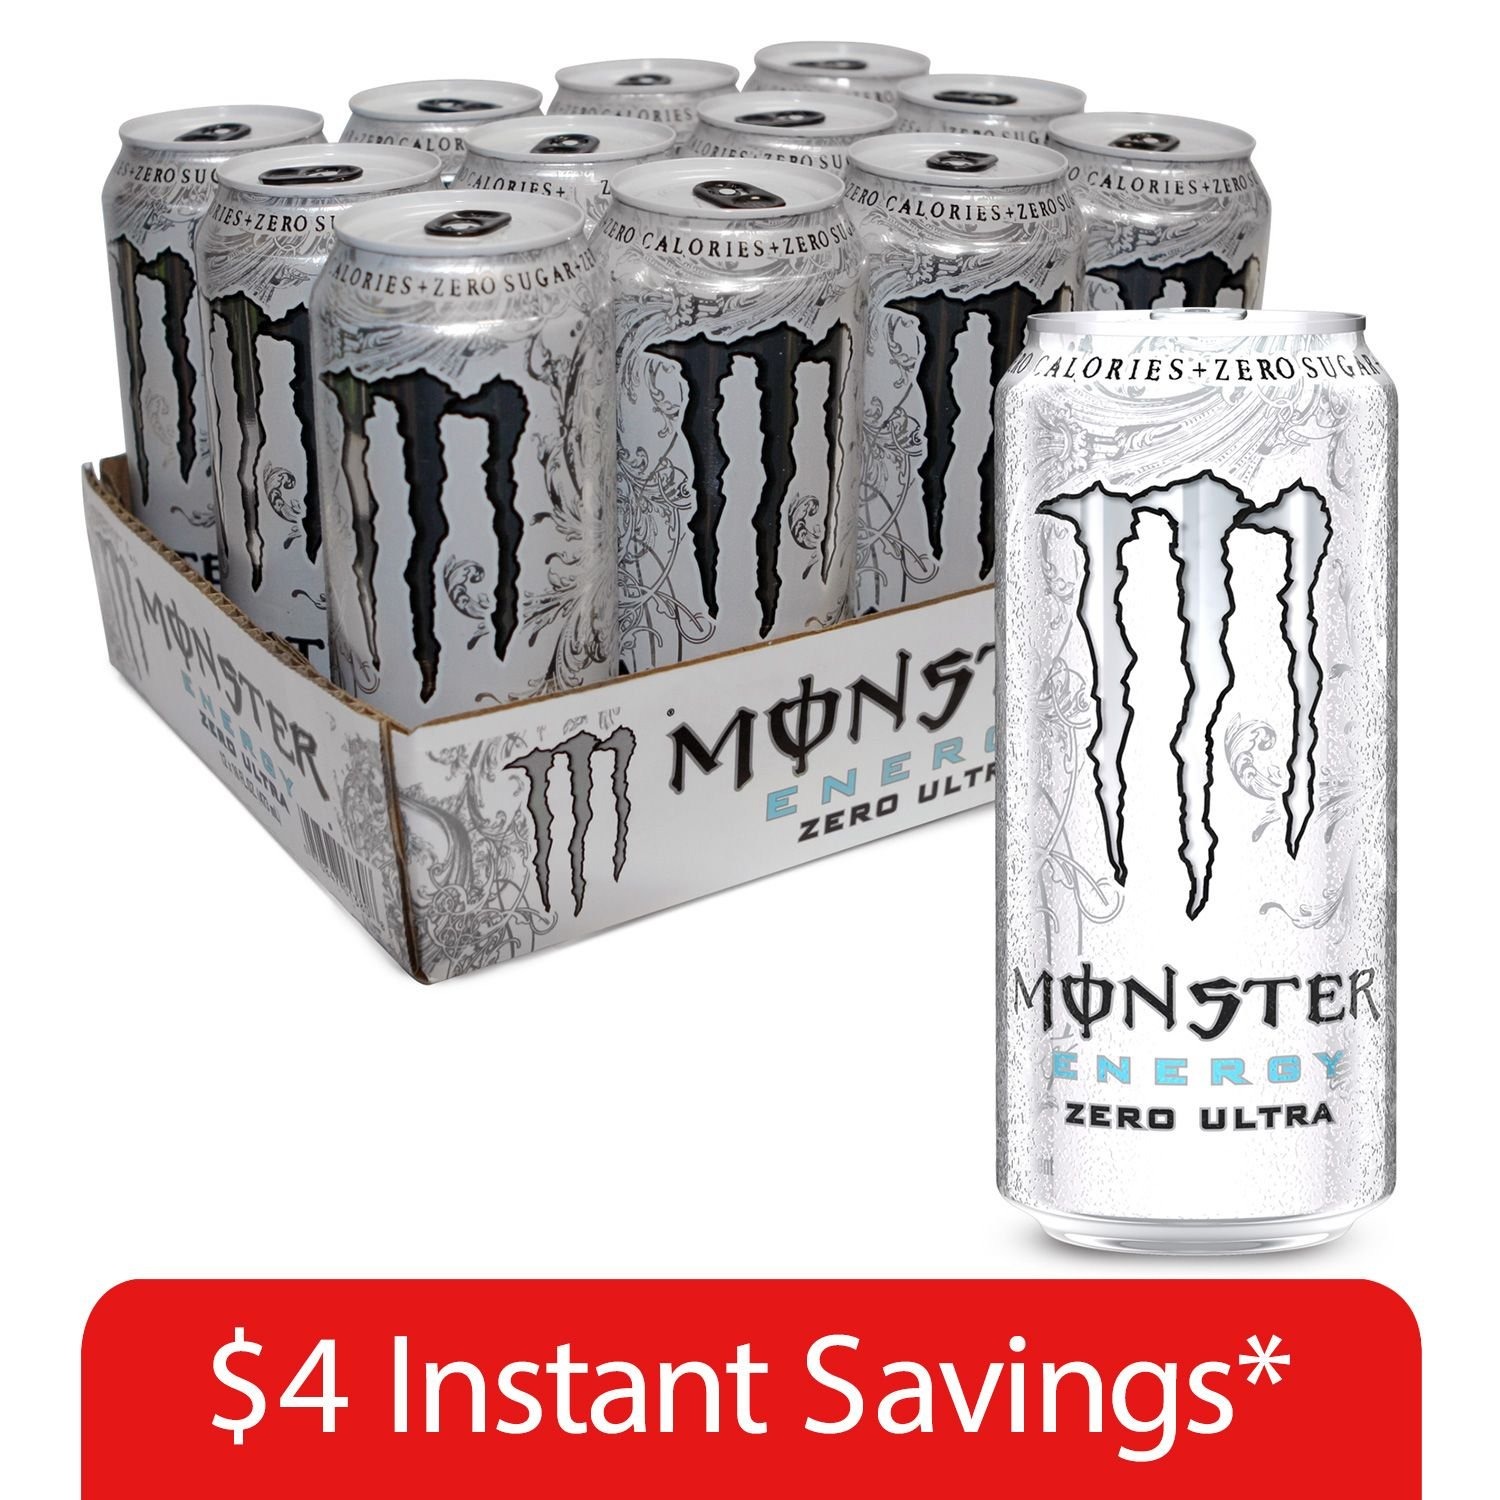
Item Name: Monster Zero Ultra,16 oz. (24 pk.)
Value: 384.0
Unit: Fl Oz

Price: 38.98